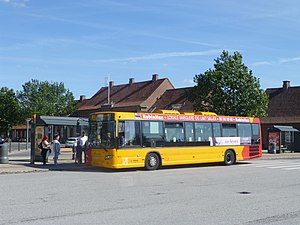
A-bus (Sjælland) / Historisk oversigt over A-buslinjerne / Ringsted / Linje 401A
Linje 401 ved Ringsted st.
A-busser er en type bybusser i Ringsted, Holbæk og Helsingør, der kører forholdsvis ofte og er let tilgængelige i kraft af mange stoppesteder. A-busserne er gule og kan kendes på deres røde hjørner.